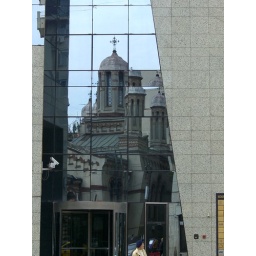
Orthodox Church reflected in the glass of a new building on Calea Victoriei